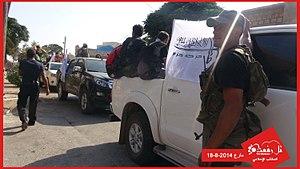
Le mouvement Hazm ou Harakat Hazm était une alliance de brigades rebelles active de 2014 à 2015 lors de la guerre civile syrienne.